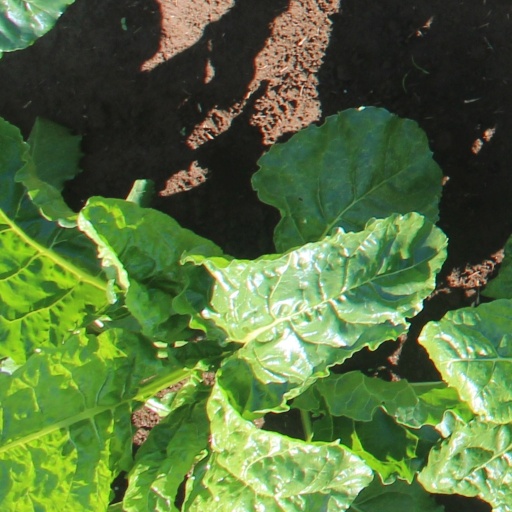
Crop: sugar beet